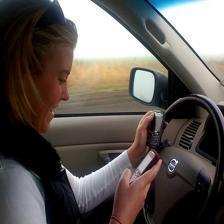
Image emotion (VAD): valence: 0.8, arousal: -0.2, dominance: 0.4
Candidate emotion words:
fatigued — valence: -0.708, arousal: -0.134, dominance: -0.51
generous — valence: 1.0, arousal: -0.18, dominance: 0.62
resentful — valence: -0.76, arousal: 0.216, dominance: -0.352
unhappy — valence: -0.776, arousal: 0.0, dominance: -0.69
Best matching emotion: generous